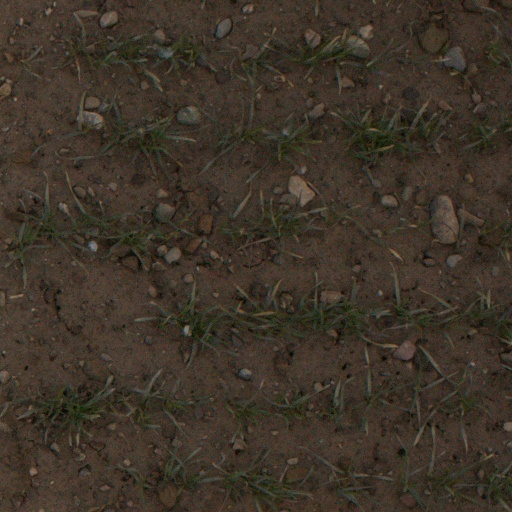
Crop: wheat